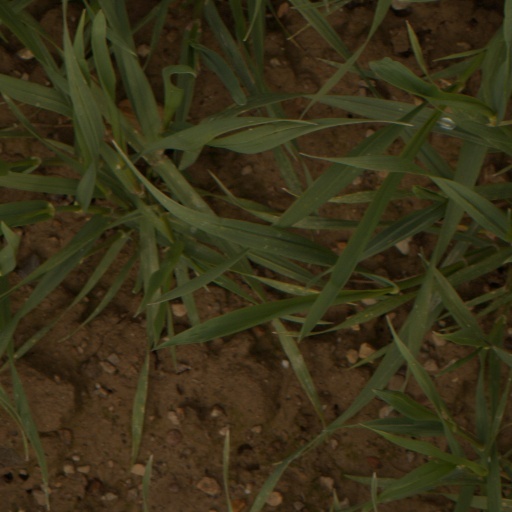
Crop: wheat